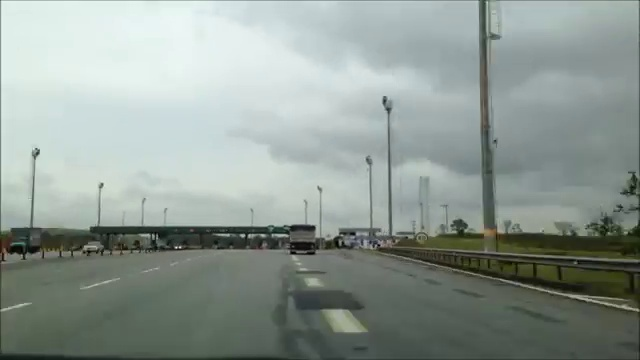
Fire: no
Smoke: no